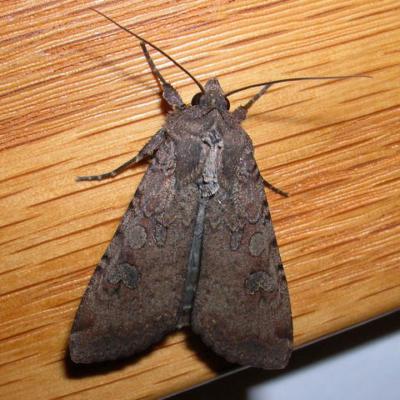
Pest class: cutworms